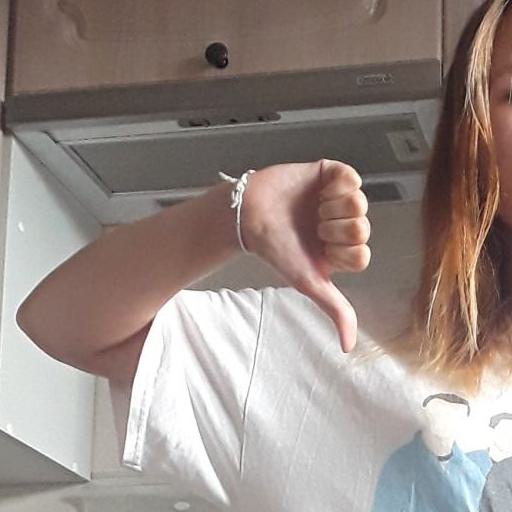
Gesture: dislike